Glycoside hydrolase family 39

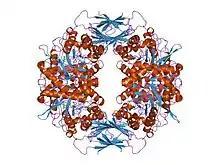
crystal structure of beta-d-xylosidase from thermoanaerobacterium saccharolyticum, a family 39 glycoside hydrolase

In molecular biology, glycoside hydrolase family 39 is a family of glycoside hydrolases.